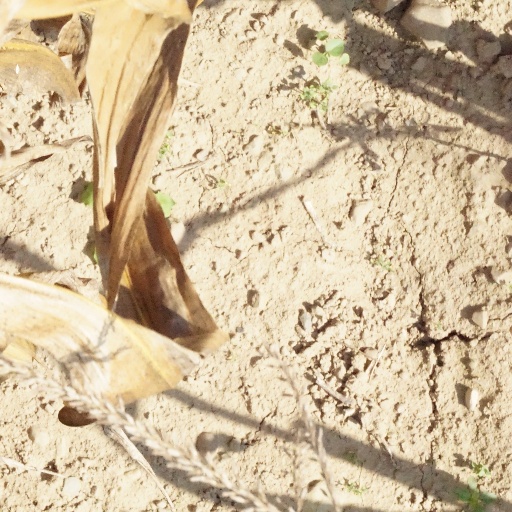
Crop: maize; corn